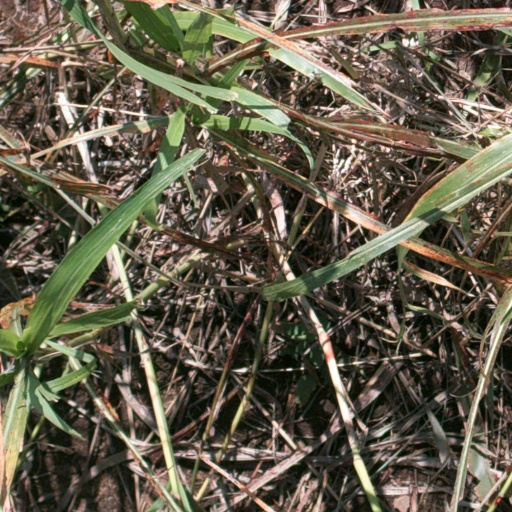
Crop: sorghum